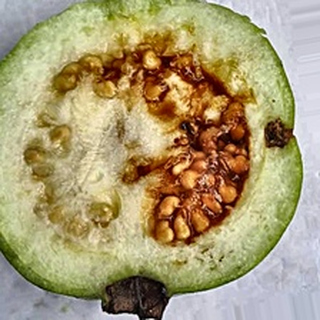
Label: guava_fruit_fly